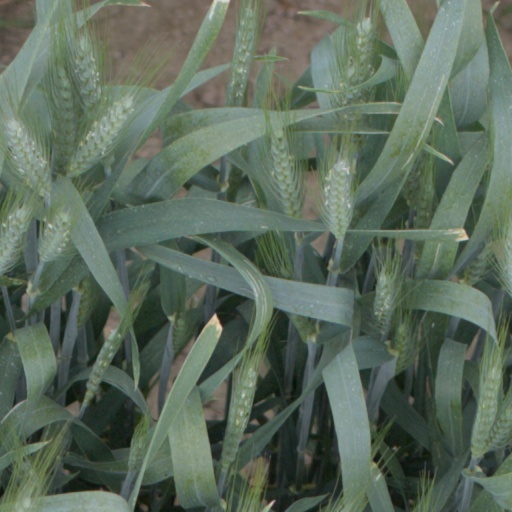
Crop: wheat